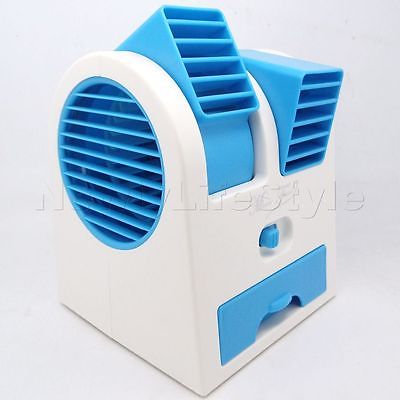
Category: fan